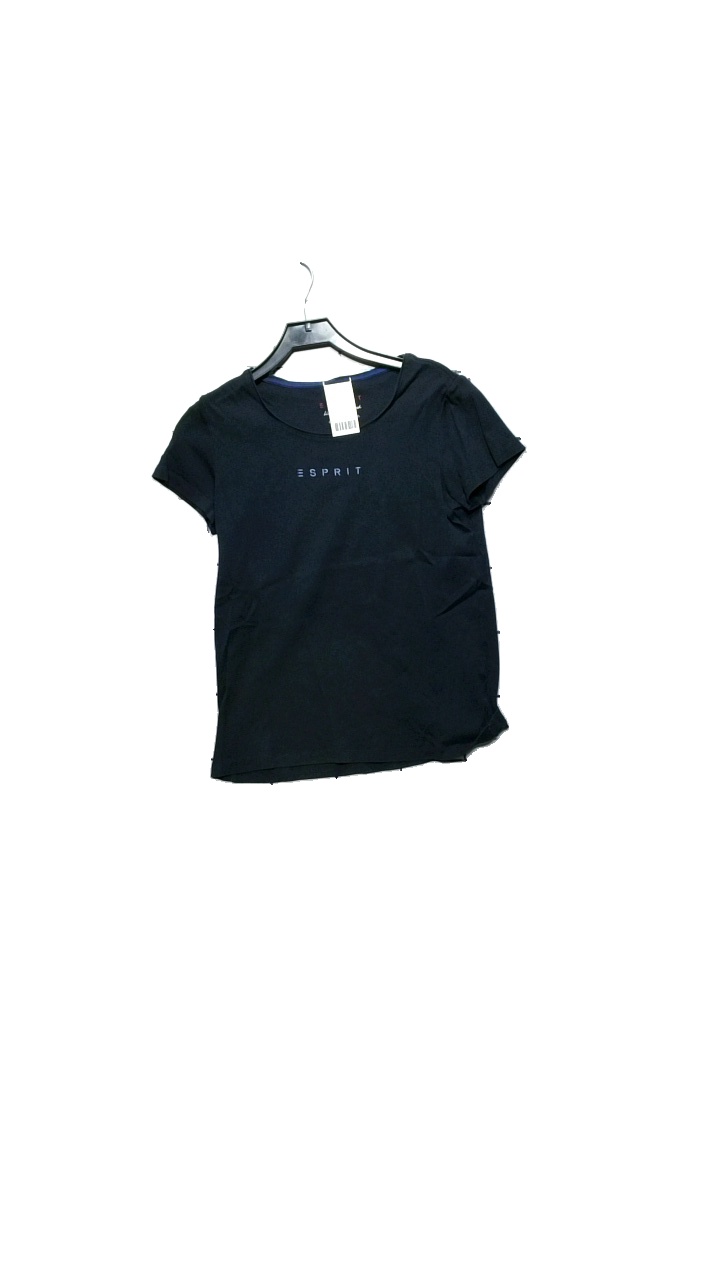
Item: T-shirt (Ladies)
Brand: Esprit
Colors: Blue
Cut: None
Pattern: Logo print
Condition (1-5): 3
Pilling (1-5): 4
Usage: Reuse
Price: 50-100